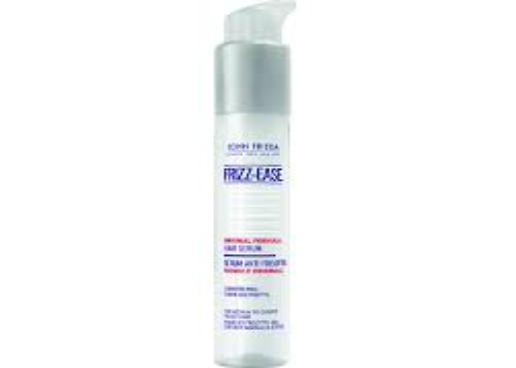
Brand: Frizz-Ease
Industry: Necessities